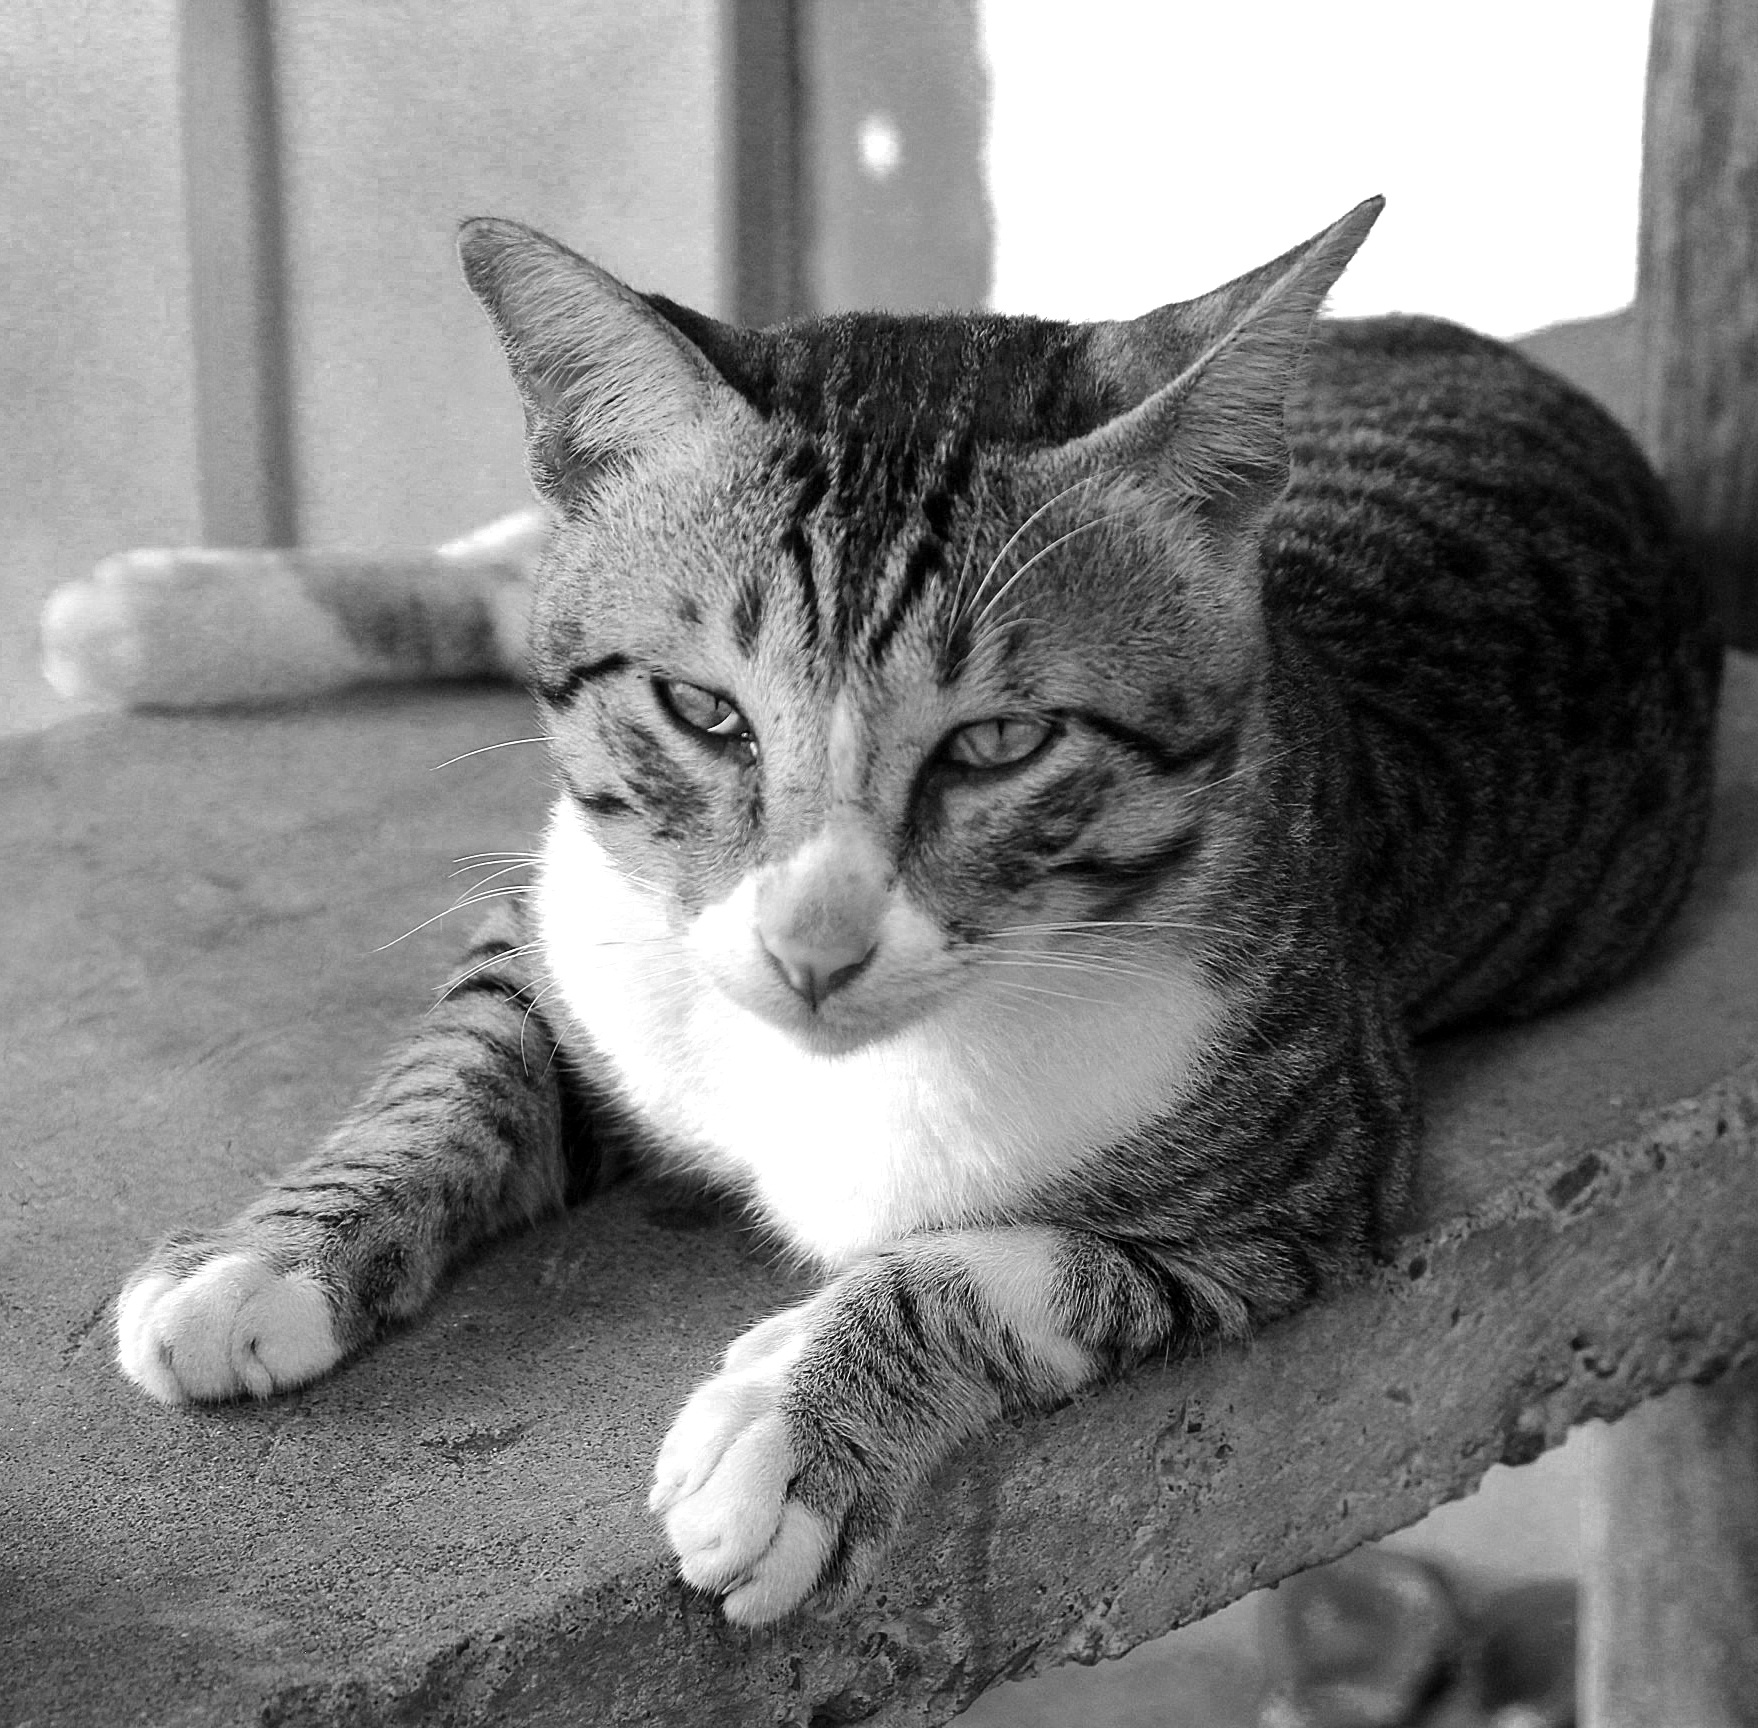
black and white, kitten, cat, mammal, monochrome, fauna, whiskers, vertebrate, tabby cat, european shorthair, monochrome photography, small to medium sized cats, cat like mammal, domestic short haired cat